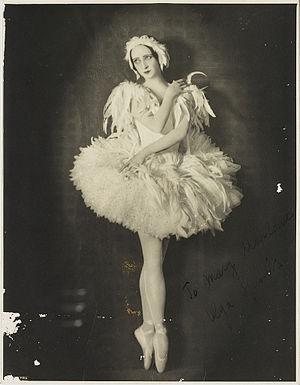
Olga Aleksandrovna Spessivtseva est une danseuse russe née à Rostov le 18 juillet 1895 et morte à New York le 16 septembre 1991. Elle avait épousé le danseur russe Boris Kniaseff.